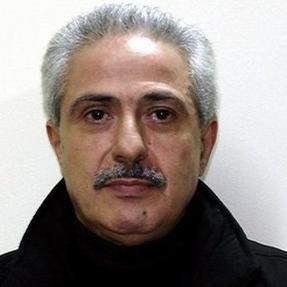
Age: 57